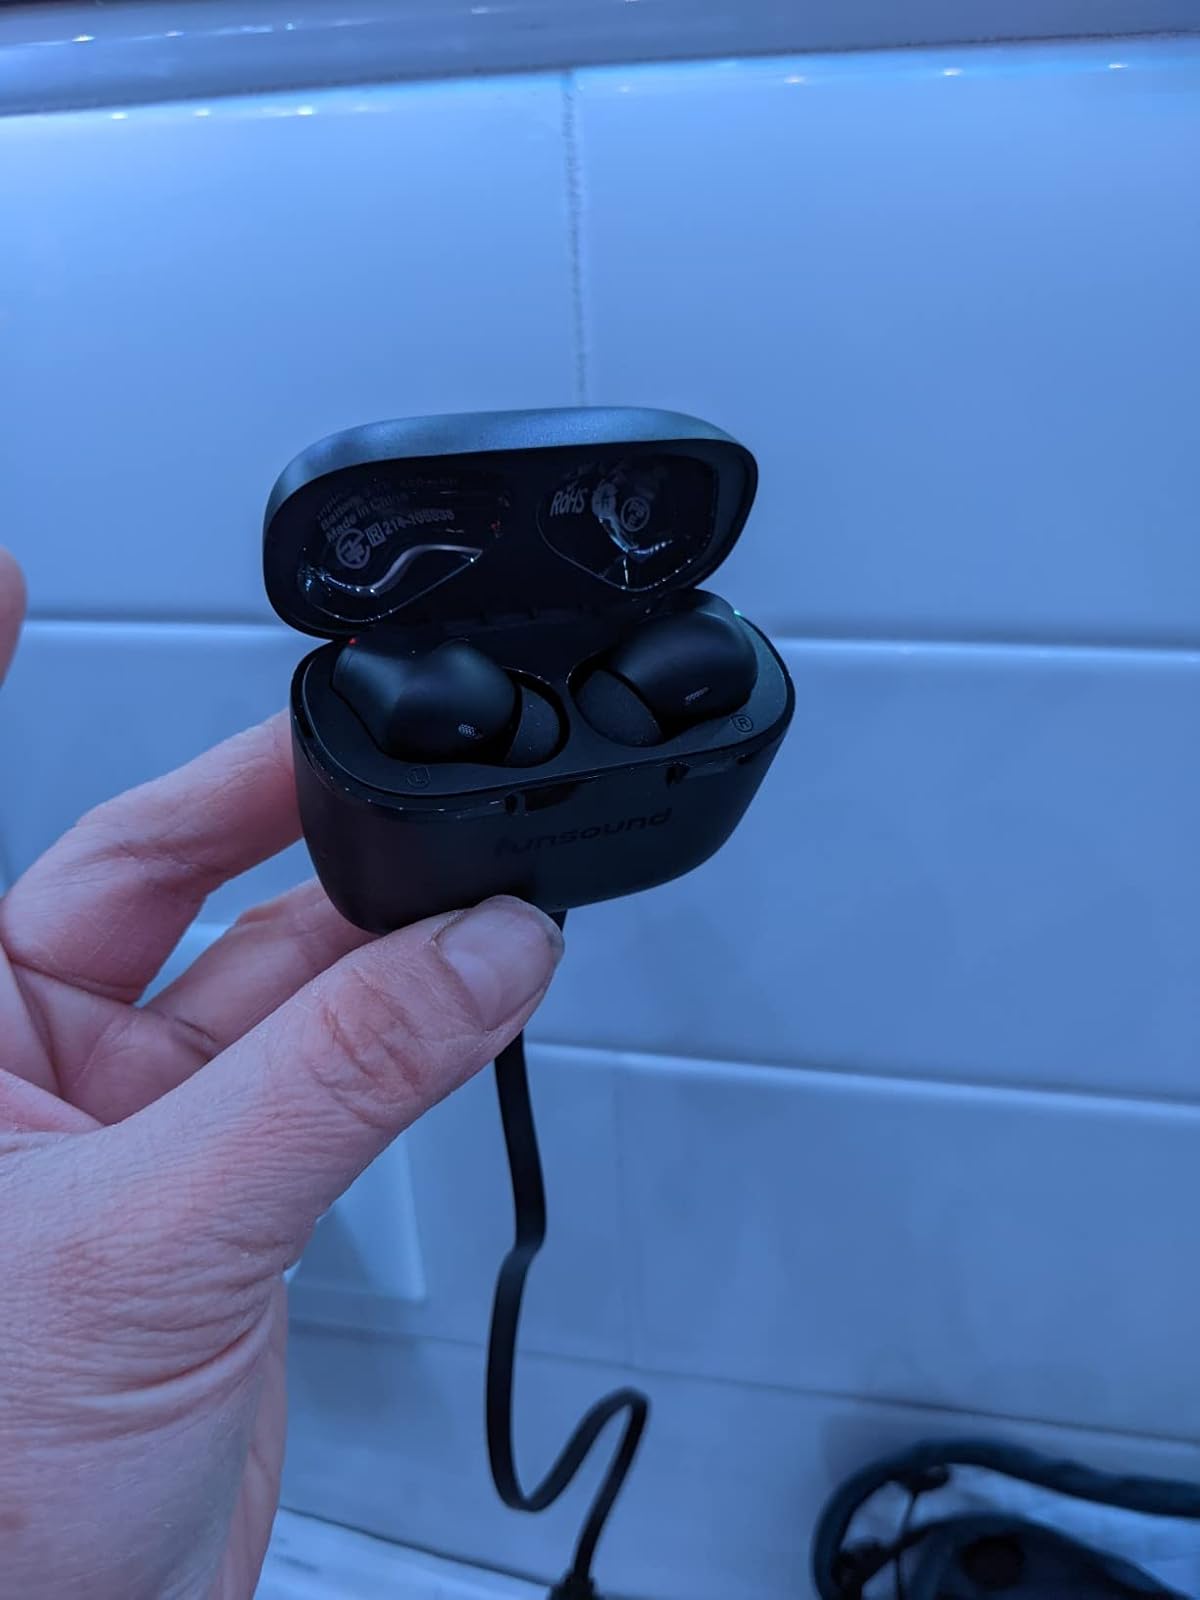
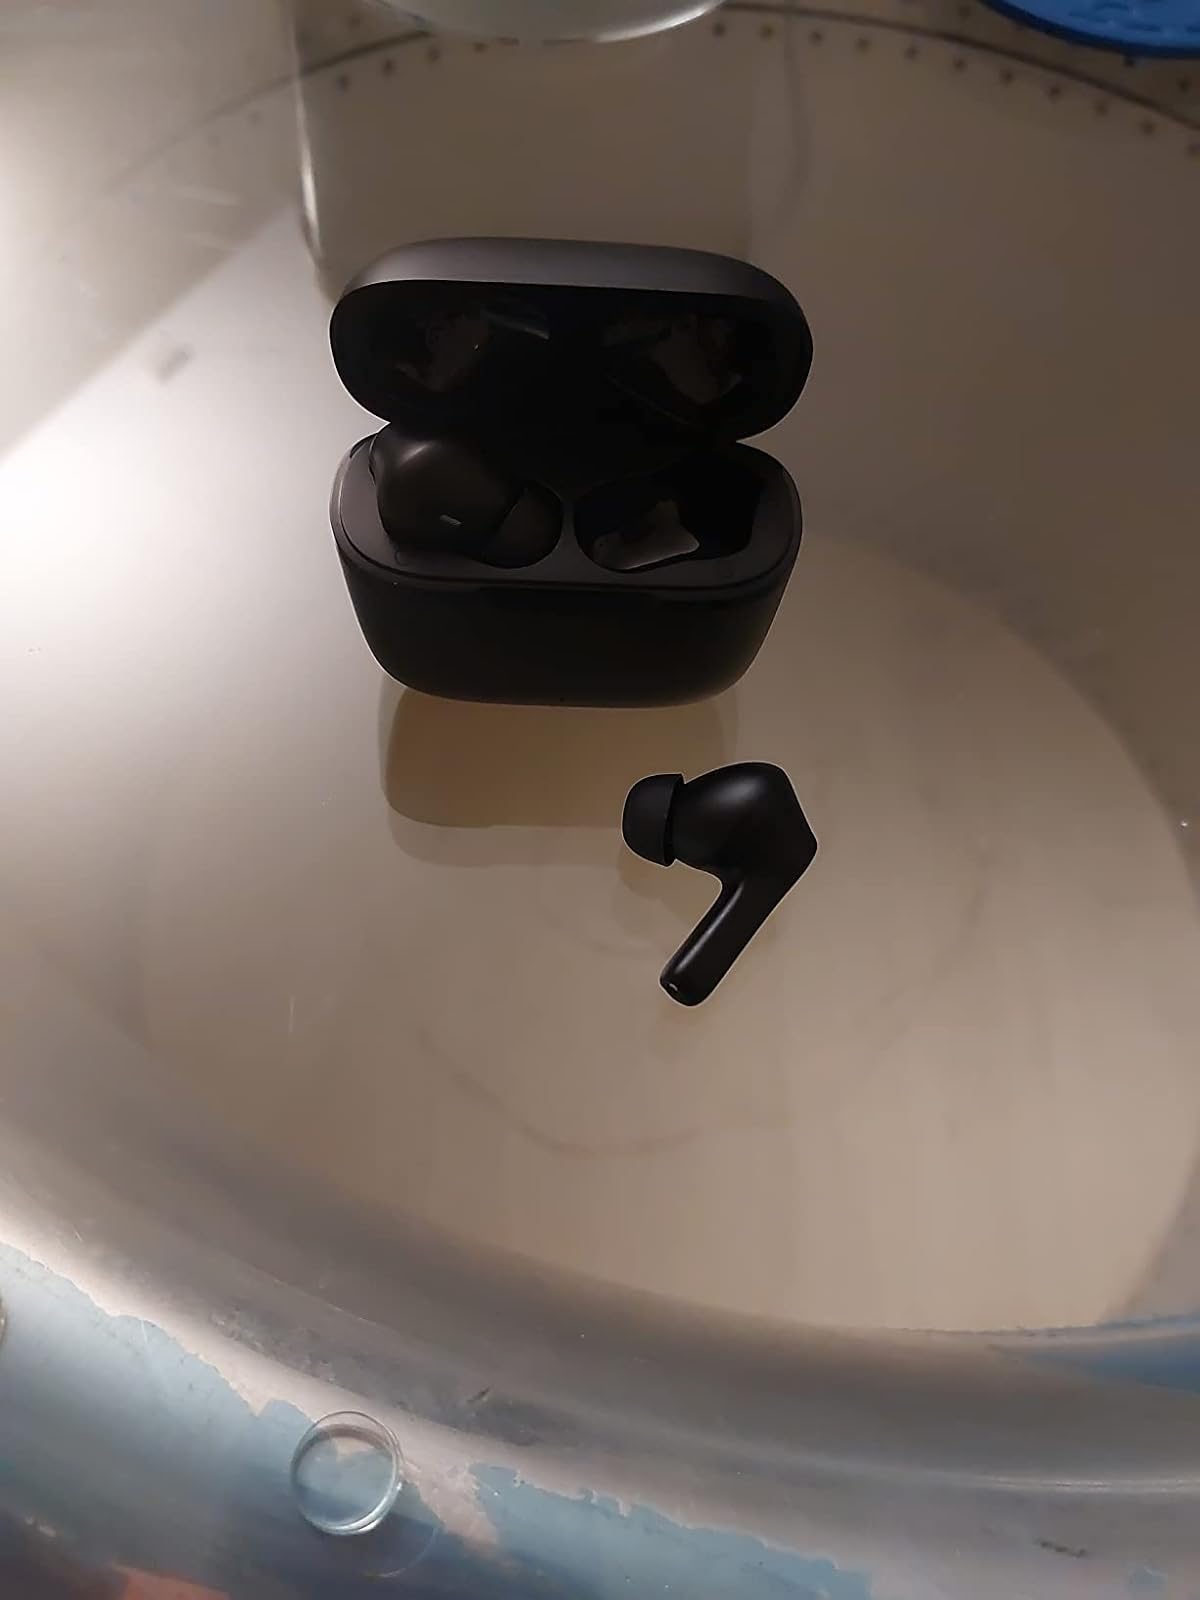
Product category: earbuds
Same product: yes